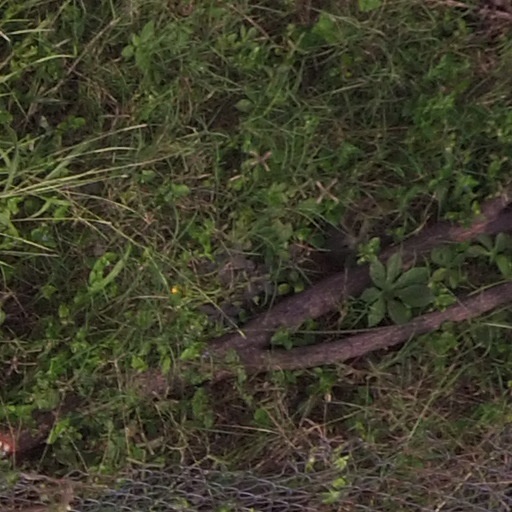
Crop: maize; corn